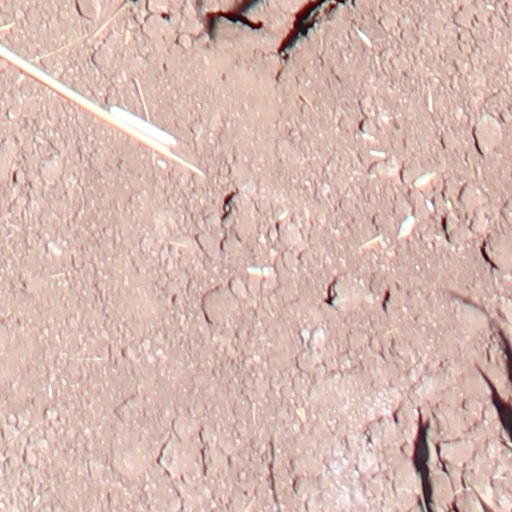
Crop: wheat